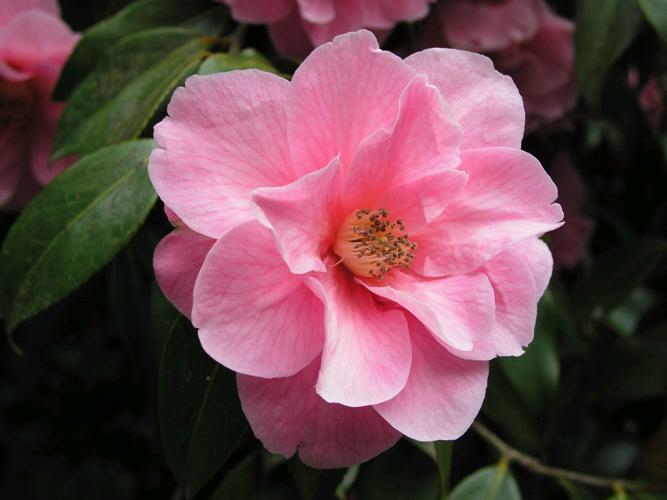
Flower: camellia